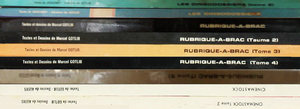
Dingodossiers (2), Rubrique-à-Brac (5), et Cinémastock (2), Marcel Gotlib - Dargaud.
Marcel Gottlieb, dit Gotlib, né le 14 juillet 1934 à Paris et mort le 4 décembre 2016 au Vésinet, était un auteur français de bande dessinée, artiste, écrivain, dessinateur, éditeur et militant. Il est surtout connu pour ses magazines qu'il a conjointement fondés, comme L'Écho des savanes et Fluide glacial. Il est également connu pour ses histoires humoristiques et les nombreuses pages qu'il a publiées dans deux importants mensuels qu'il a créés dans les années 1970, L'Écho des savanes et Fluide glacial. Ses séries de planches les plus populaires, comptent par exemple les compilations de planches sous les noms Rubrique-à-Brac, Rhâââââ-Lovely ou encore Rhâ-gnagna.
Dominique Vallet, dit Alexis, est un scénariste et dessinateur de bandes dessinées français né le 18 septembre 1946 à Boulogne-Billancourt et mort le 7 septembre 1977 dans le 13ᵉ arrondissement de Paris.
Les Dingodossiers sont des recueils de planches de bande dessinée humoristique. Les saynètes sont dessinées par Marcel Gotlib sur des scénarios de René Goscinny. Elles sont une sorte de satire de la société de la France des années 60 à travers des histoires généralement en deux planches et sans personnage récurrent.
"Rubrique-à-brac est une série de bande dessinée créée par Gotlib à partir de 1968 pour Pilote. Elle fait suite aux Dingodossiers dont Gotlib était le dessinateur et René Goscinny, le scénariste. Ce dernier, surchargé de travail en raison du succès d' ""Astérix"" avait alors encouragé Gotlib à créer ses propres histoires. Il continuera donc dans cette voie : La Rubrique-à-brac était née.